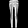
Label: Trouser